BNA: Brand New Animal

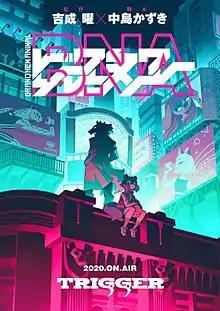
Promotional poster

, simply known as BNA, is an original Japanese anime television series produced by Trigger and directed by Yoh Yoshinari. The series' first six episodes premiered on Netflix in Japan in March 2020; another six episodes premiered in May of the same year. The series also aired on Fuji TV's +Ultra anime programming block from April to June 2020.